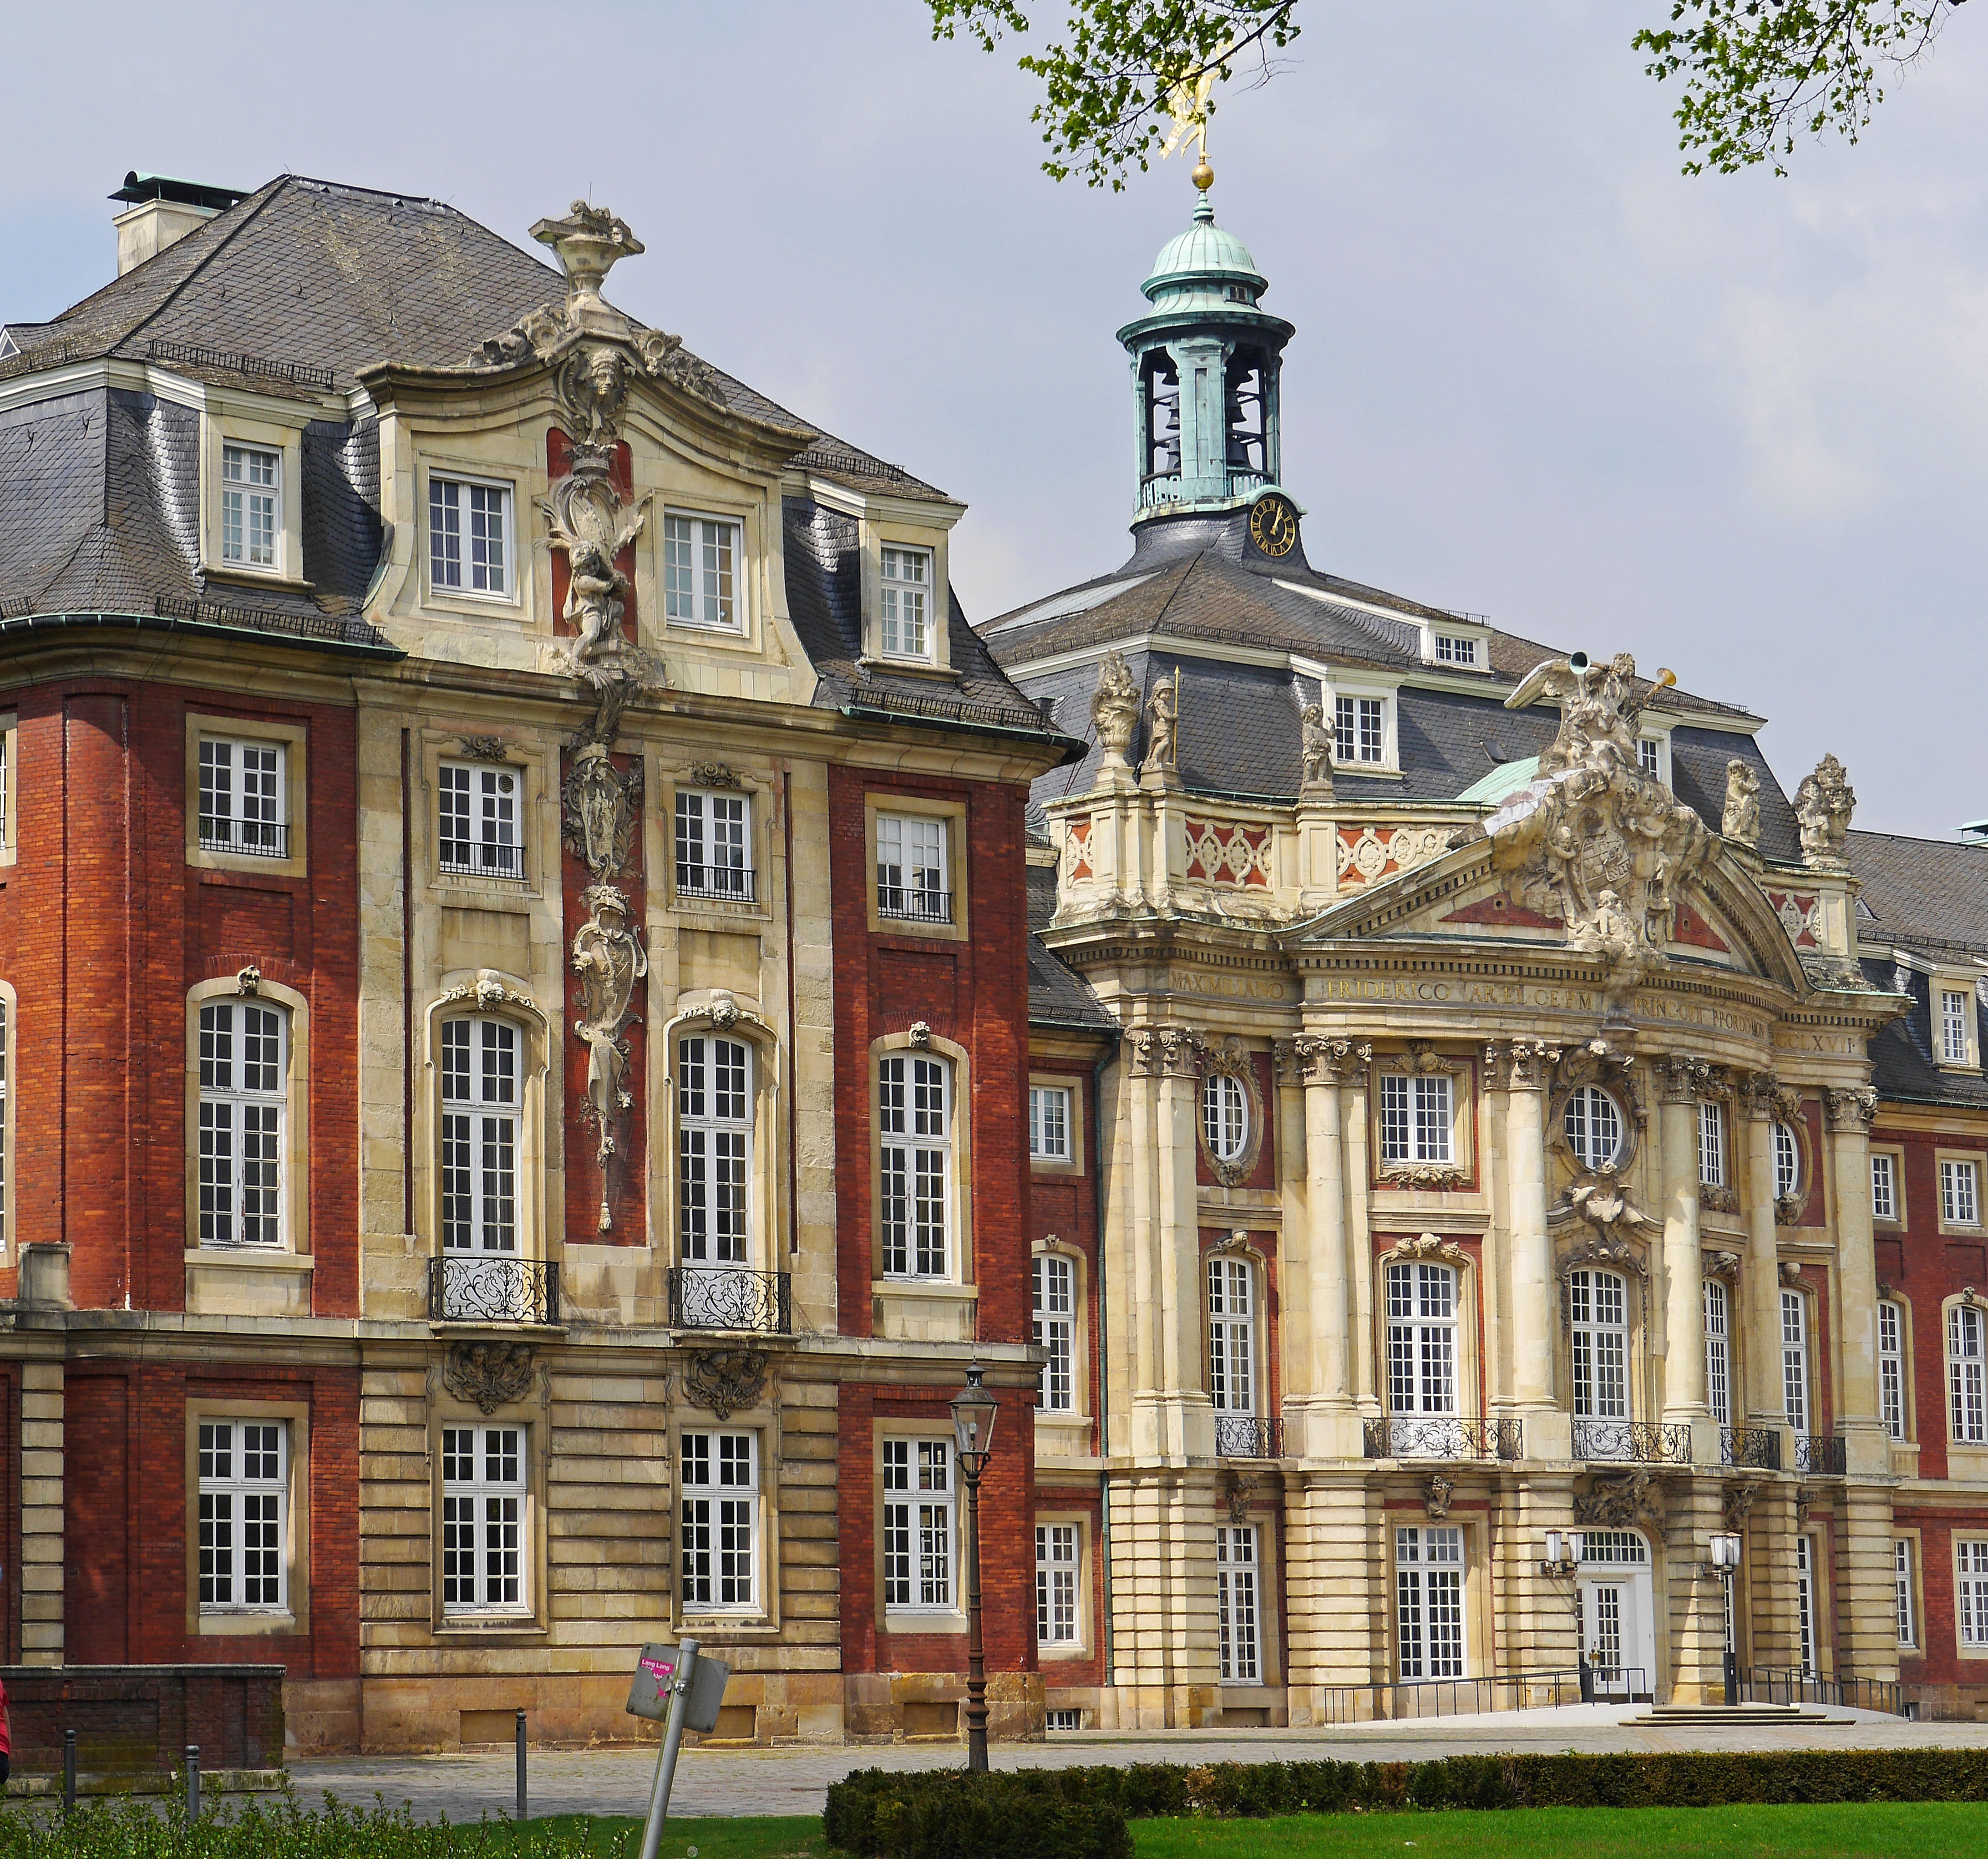
architecture, mansion, house, window, building, chateau, palace, home, downtown, castle, facade, property, tourism, brick, slate, places of interest, medieval architecture, copper, tourist attraction, estate, historically, baroque, hanseatic city, manor house, real estate, clinker, westfalen, city m nster, sand stone, stately home, munster, classical architecture, almshouse, main entrance, stadtschloss, wwu, listed building, residential area, johann conrad schlaun, historic house, brick baroque, westphalian wilhelms uniersit t, side wings